Strike (1925 film)

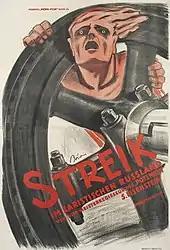
A poster by for the film's release in Austria

Although "Strike" was completed in late 1924, its release was delayed because of a shortage of positive film stock. The film premiered in Leningrad on 1 February 1925. It had a public viewing on 9 March and had a theatrical release on 28 April. In the years after its initial release, "Strike" received little international distribution, only to Germany and Austria. The film was re-released in 1967 with a musical score.